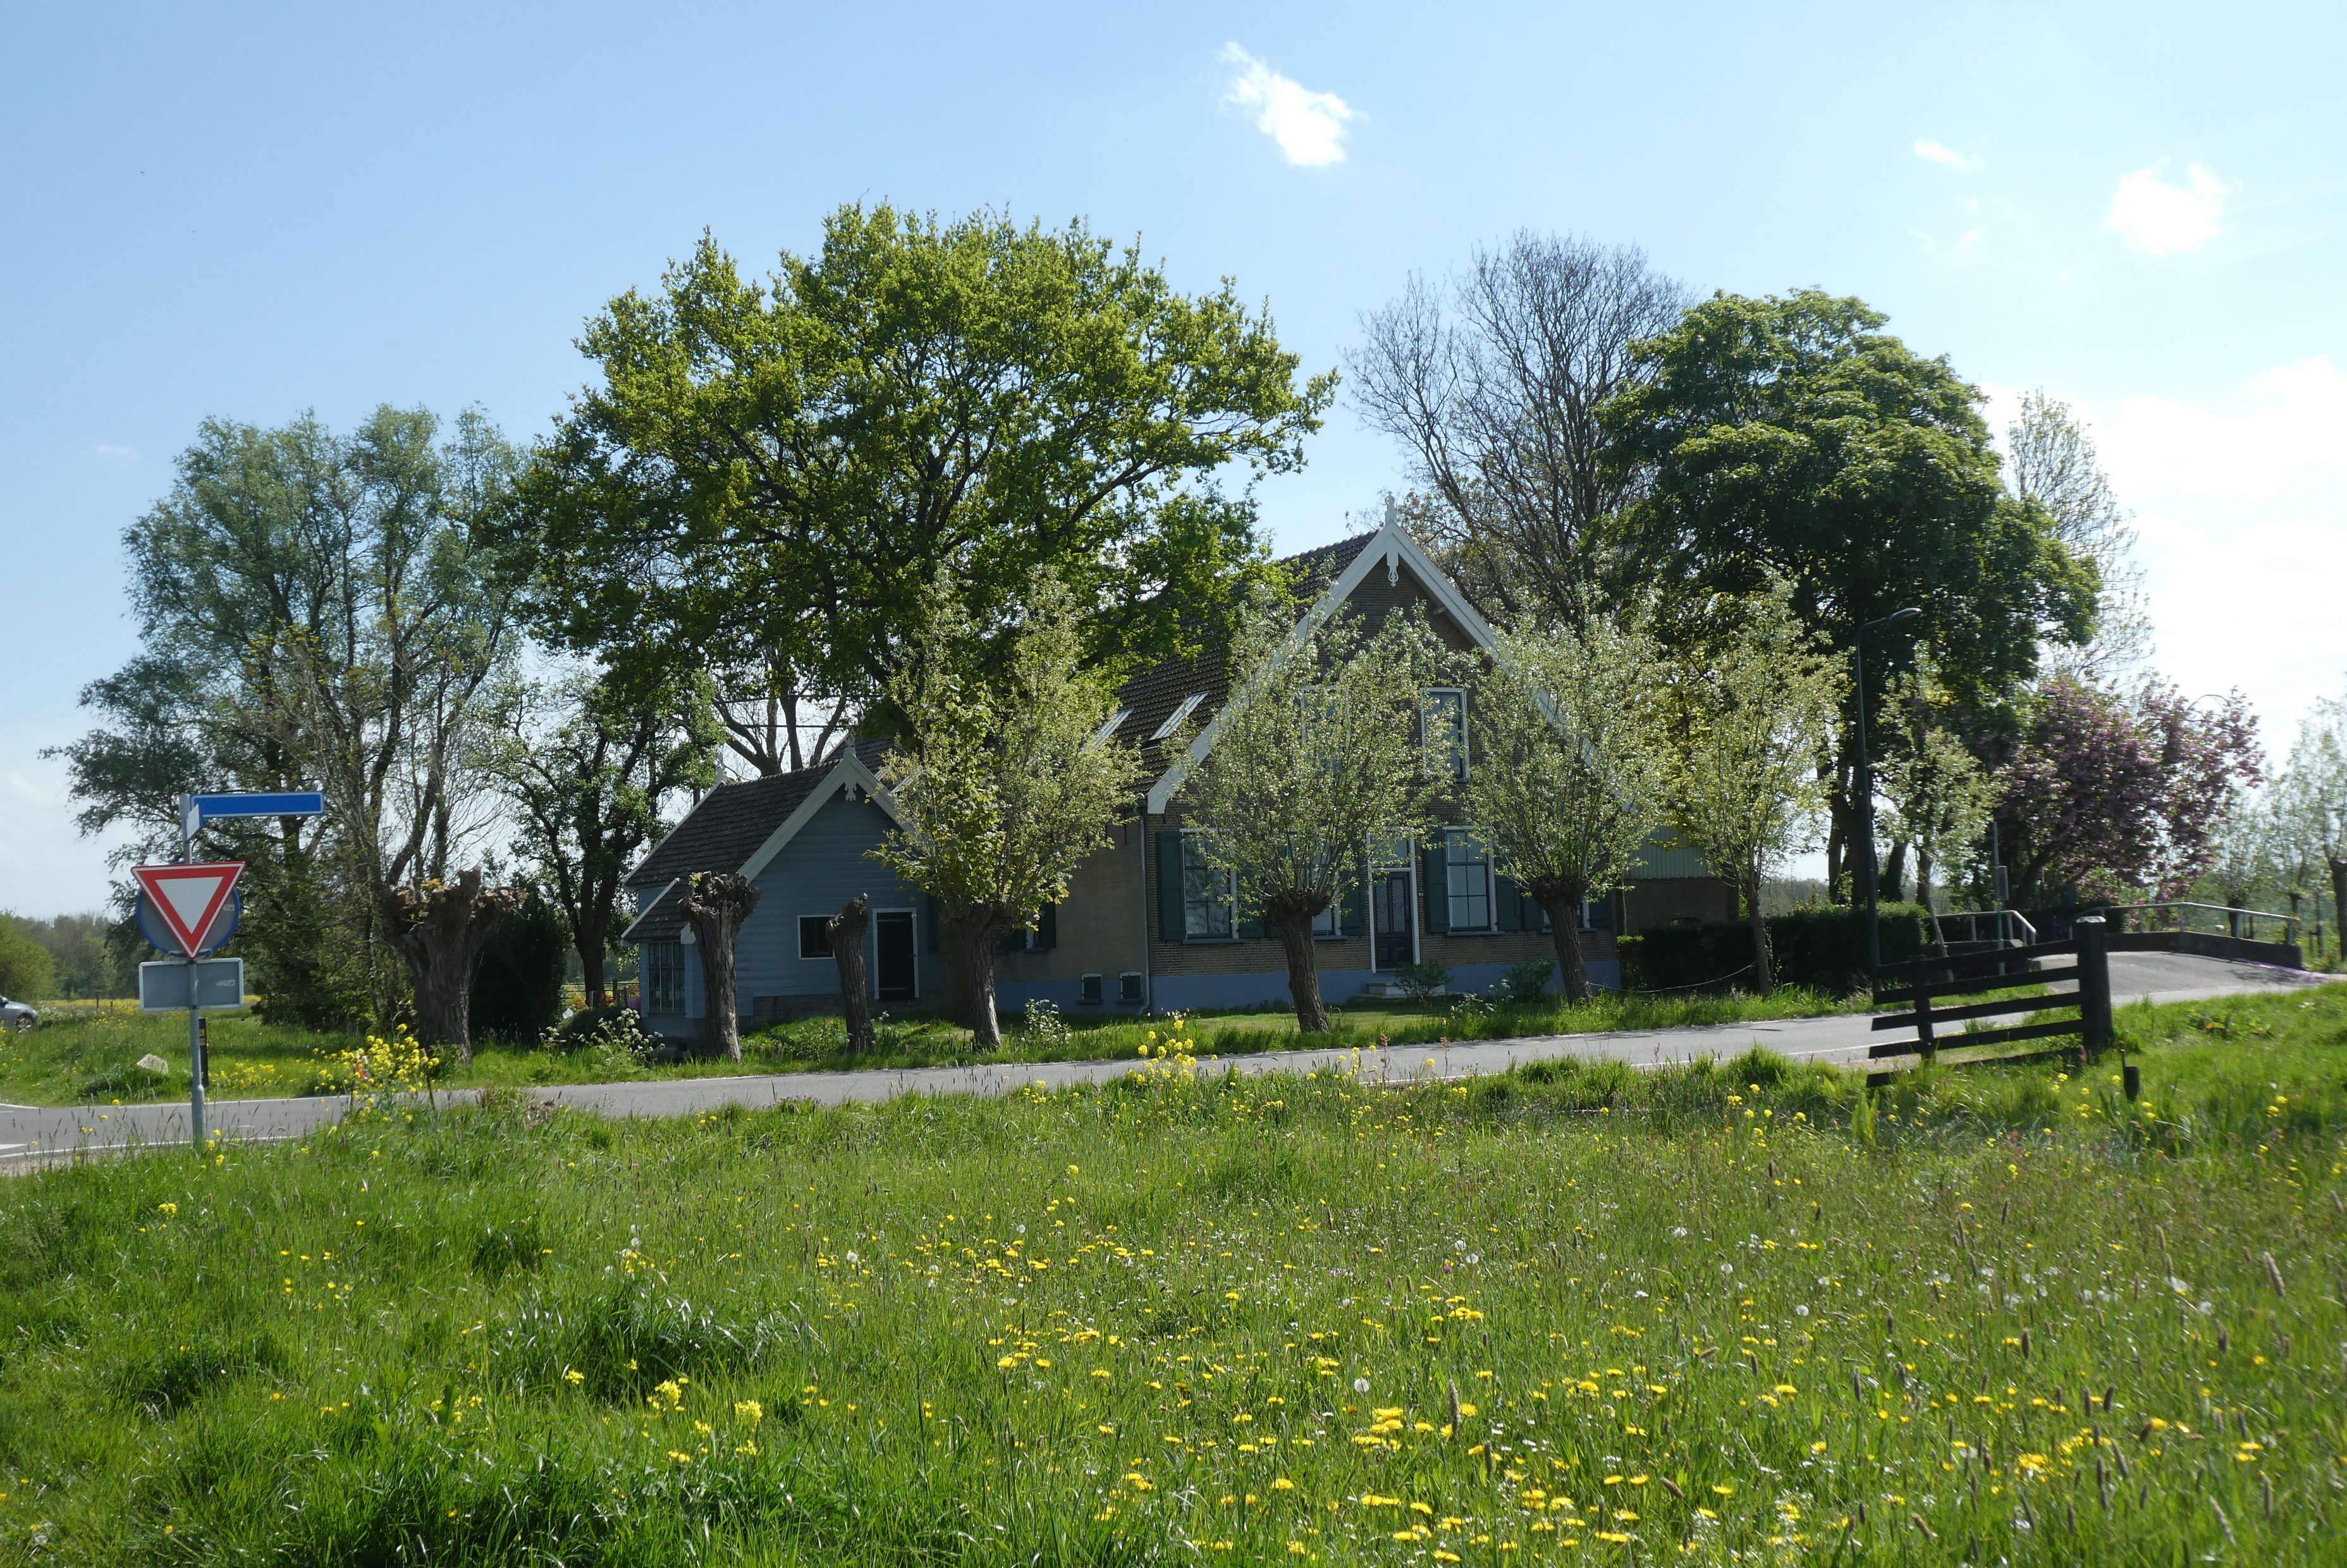
nature, house, property, tree, land lot, natural landscape, natural environment, home, grass, meadow, farm, pasture, rural area, real estate, cottage, grass family, spring, sky, farmhouse, grassland, landscape, plant, building, estate, prairie, lawn, park, wildflower, road, field, village